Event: Nepal Earthquake
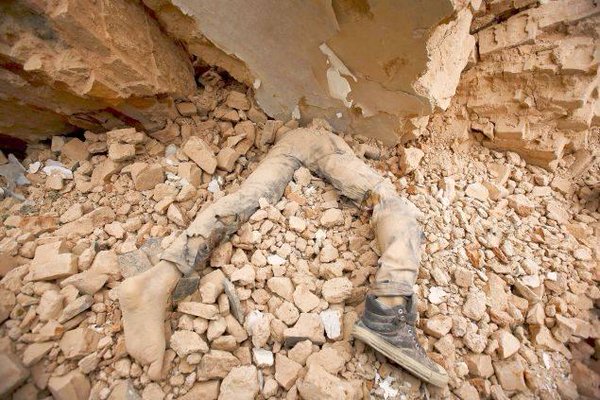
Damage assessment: damage